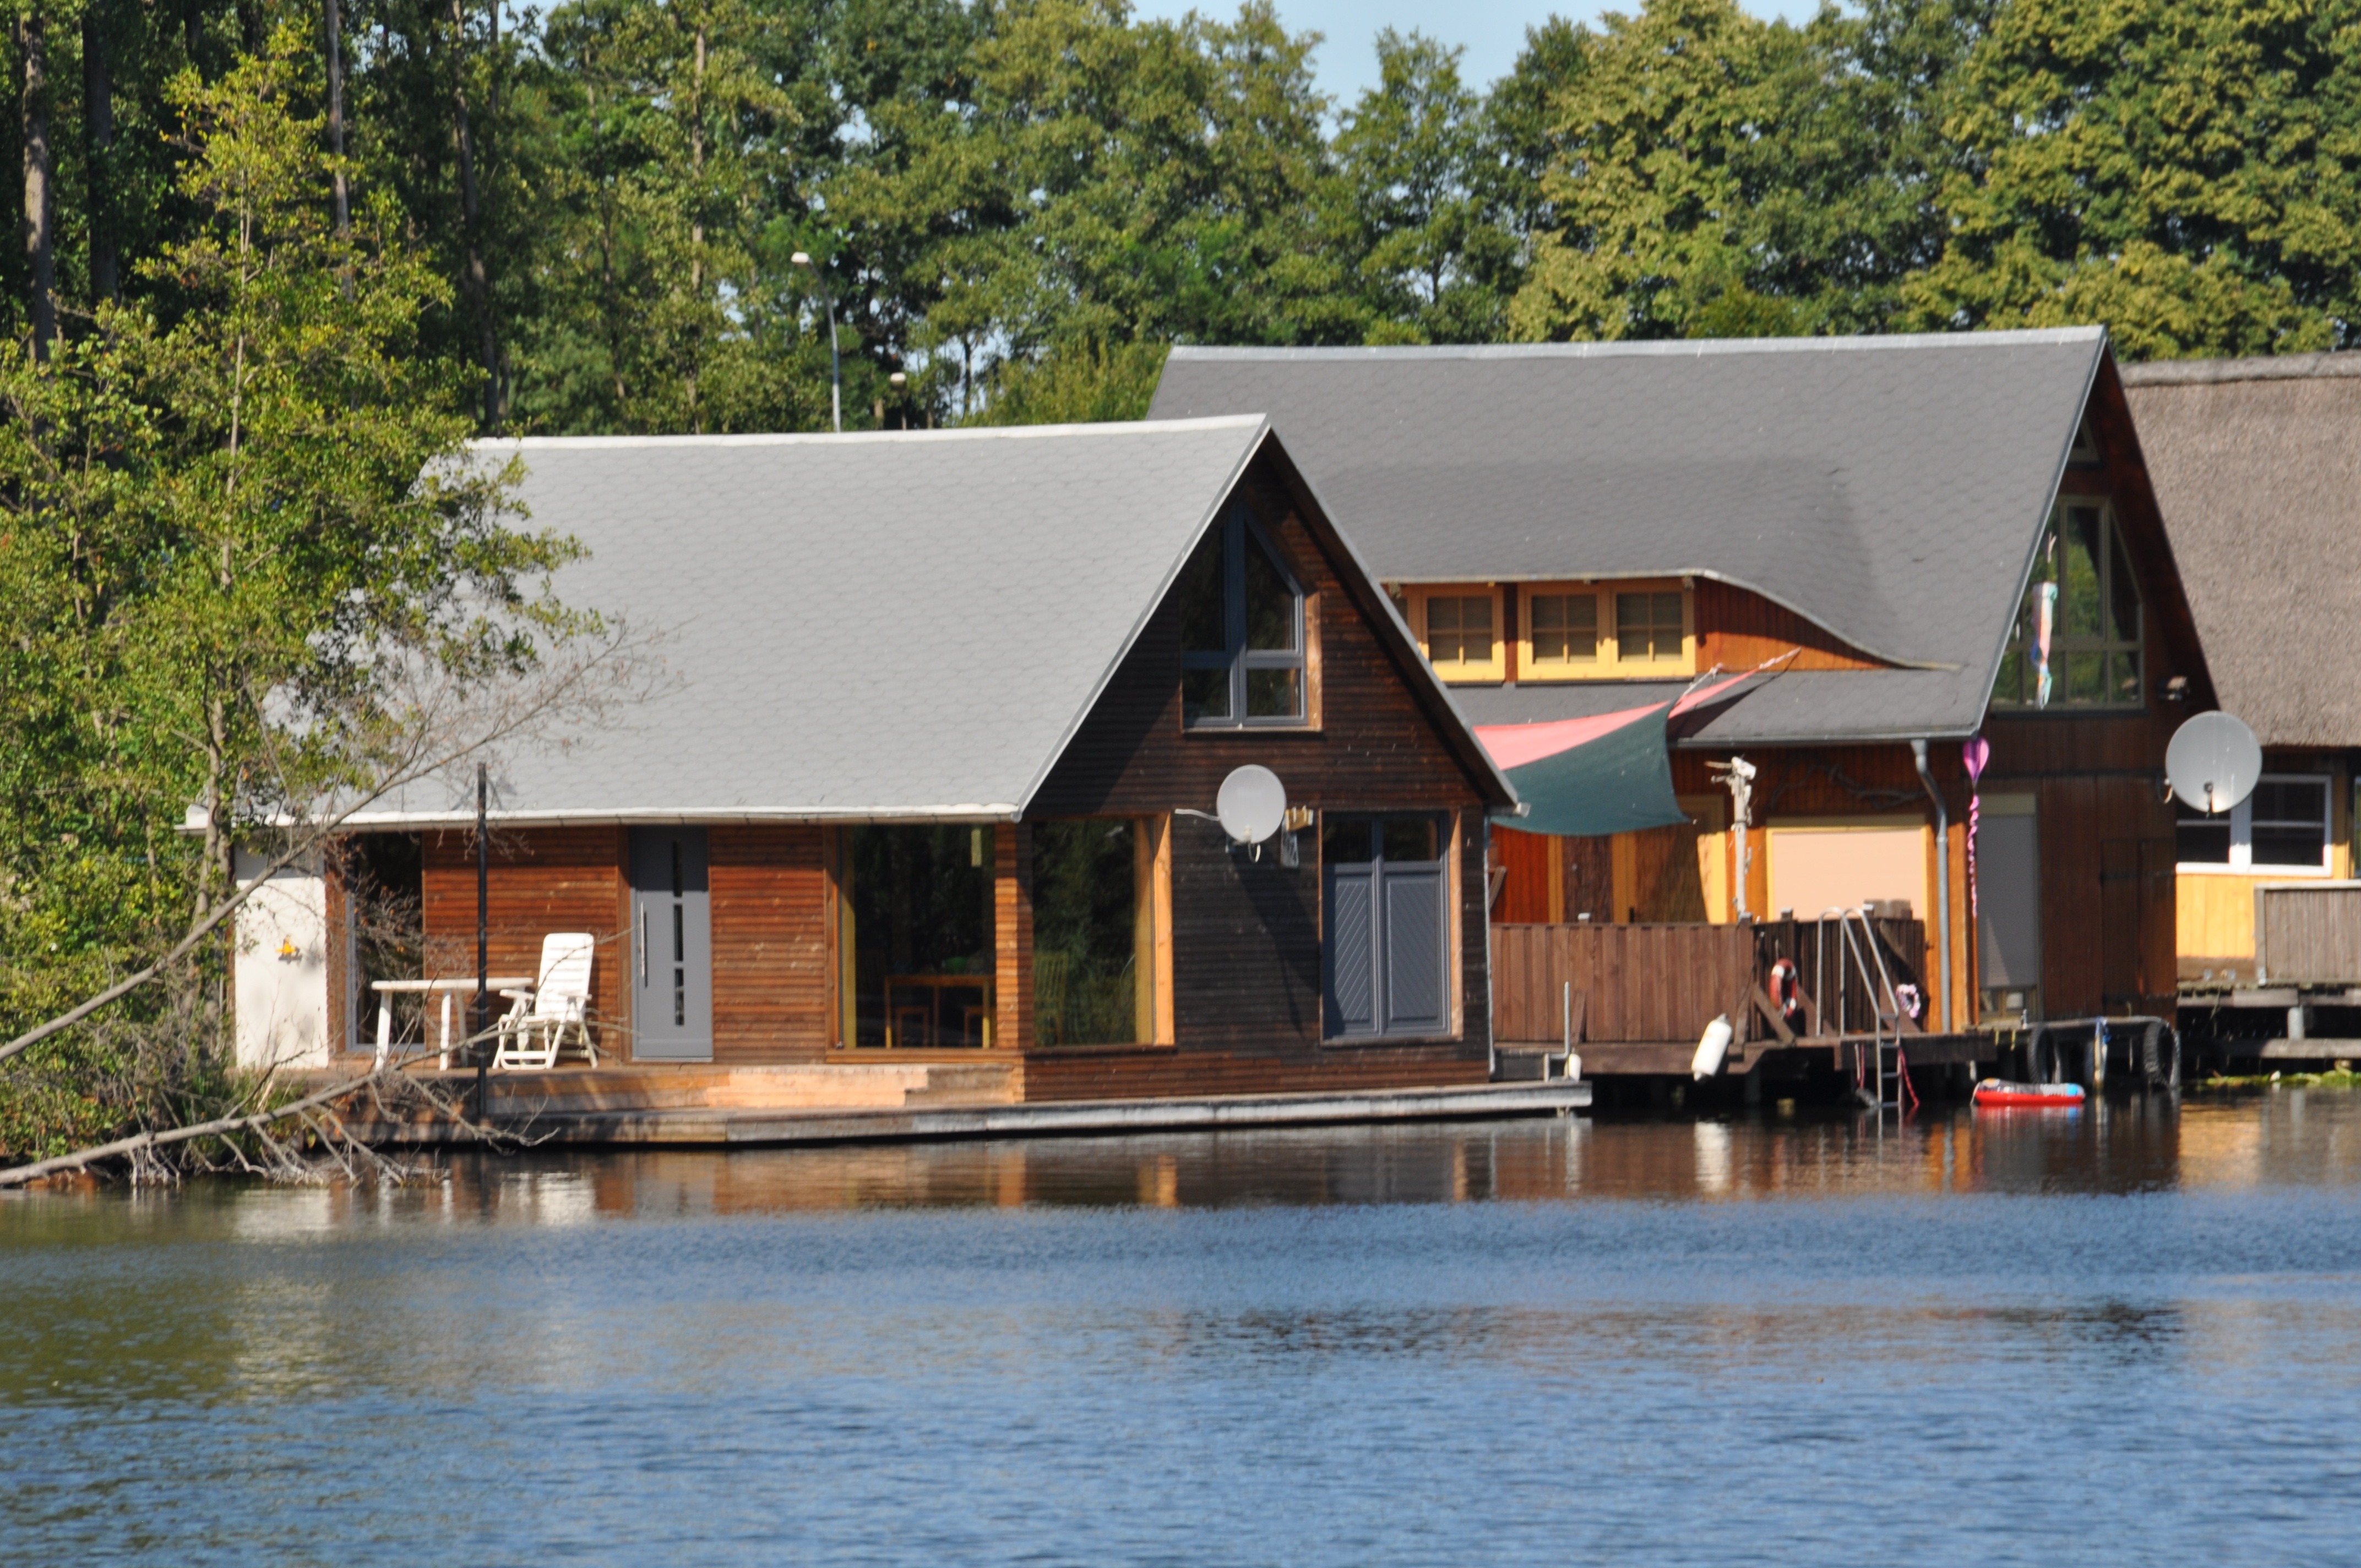
house, home, boot, cottage, boathouse, facade, waterway, resort, estate, houseboat, m ritz